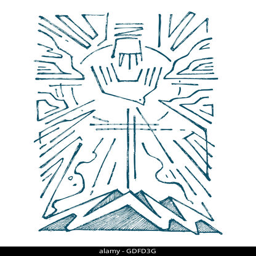
hand drawn illustration or drawing of religious symbol